Juventud Guerrera

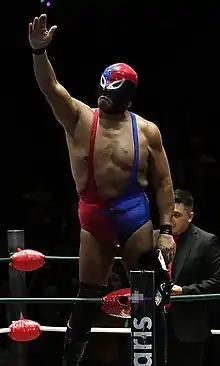
Juventud Guerrera's father, Fuerza Guerrera, prior to a match in November 2018

Early in his career, Guerrera was a mainstay in the Asistencia Asesoría y Administración (AAA) promotion. He had a very lengthy feud with Rey Mysterio Jr. in which they traded the AAA Welterweight Title back and forth. The pair also had several tag team matches in which Guerrera would team with his father Fuerza, while Rey Jr. would tag with uncle and trainer Rey Misterio Sr.